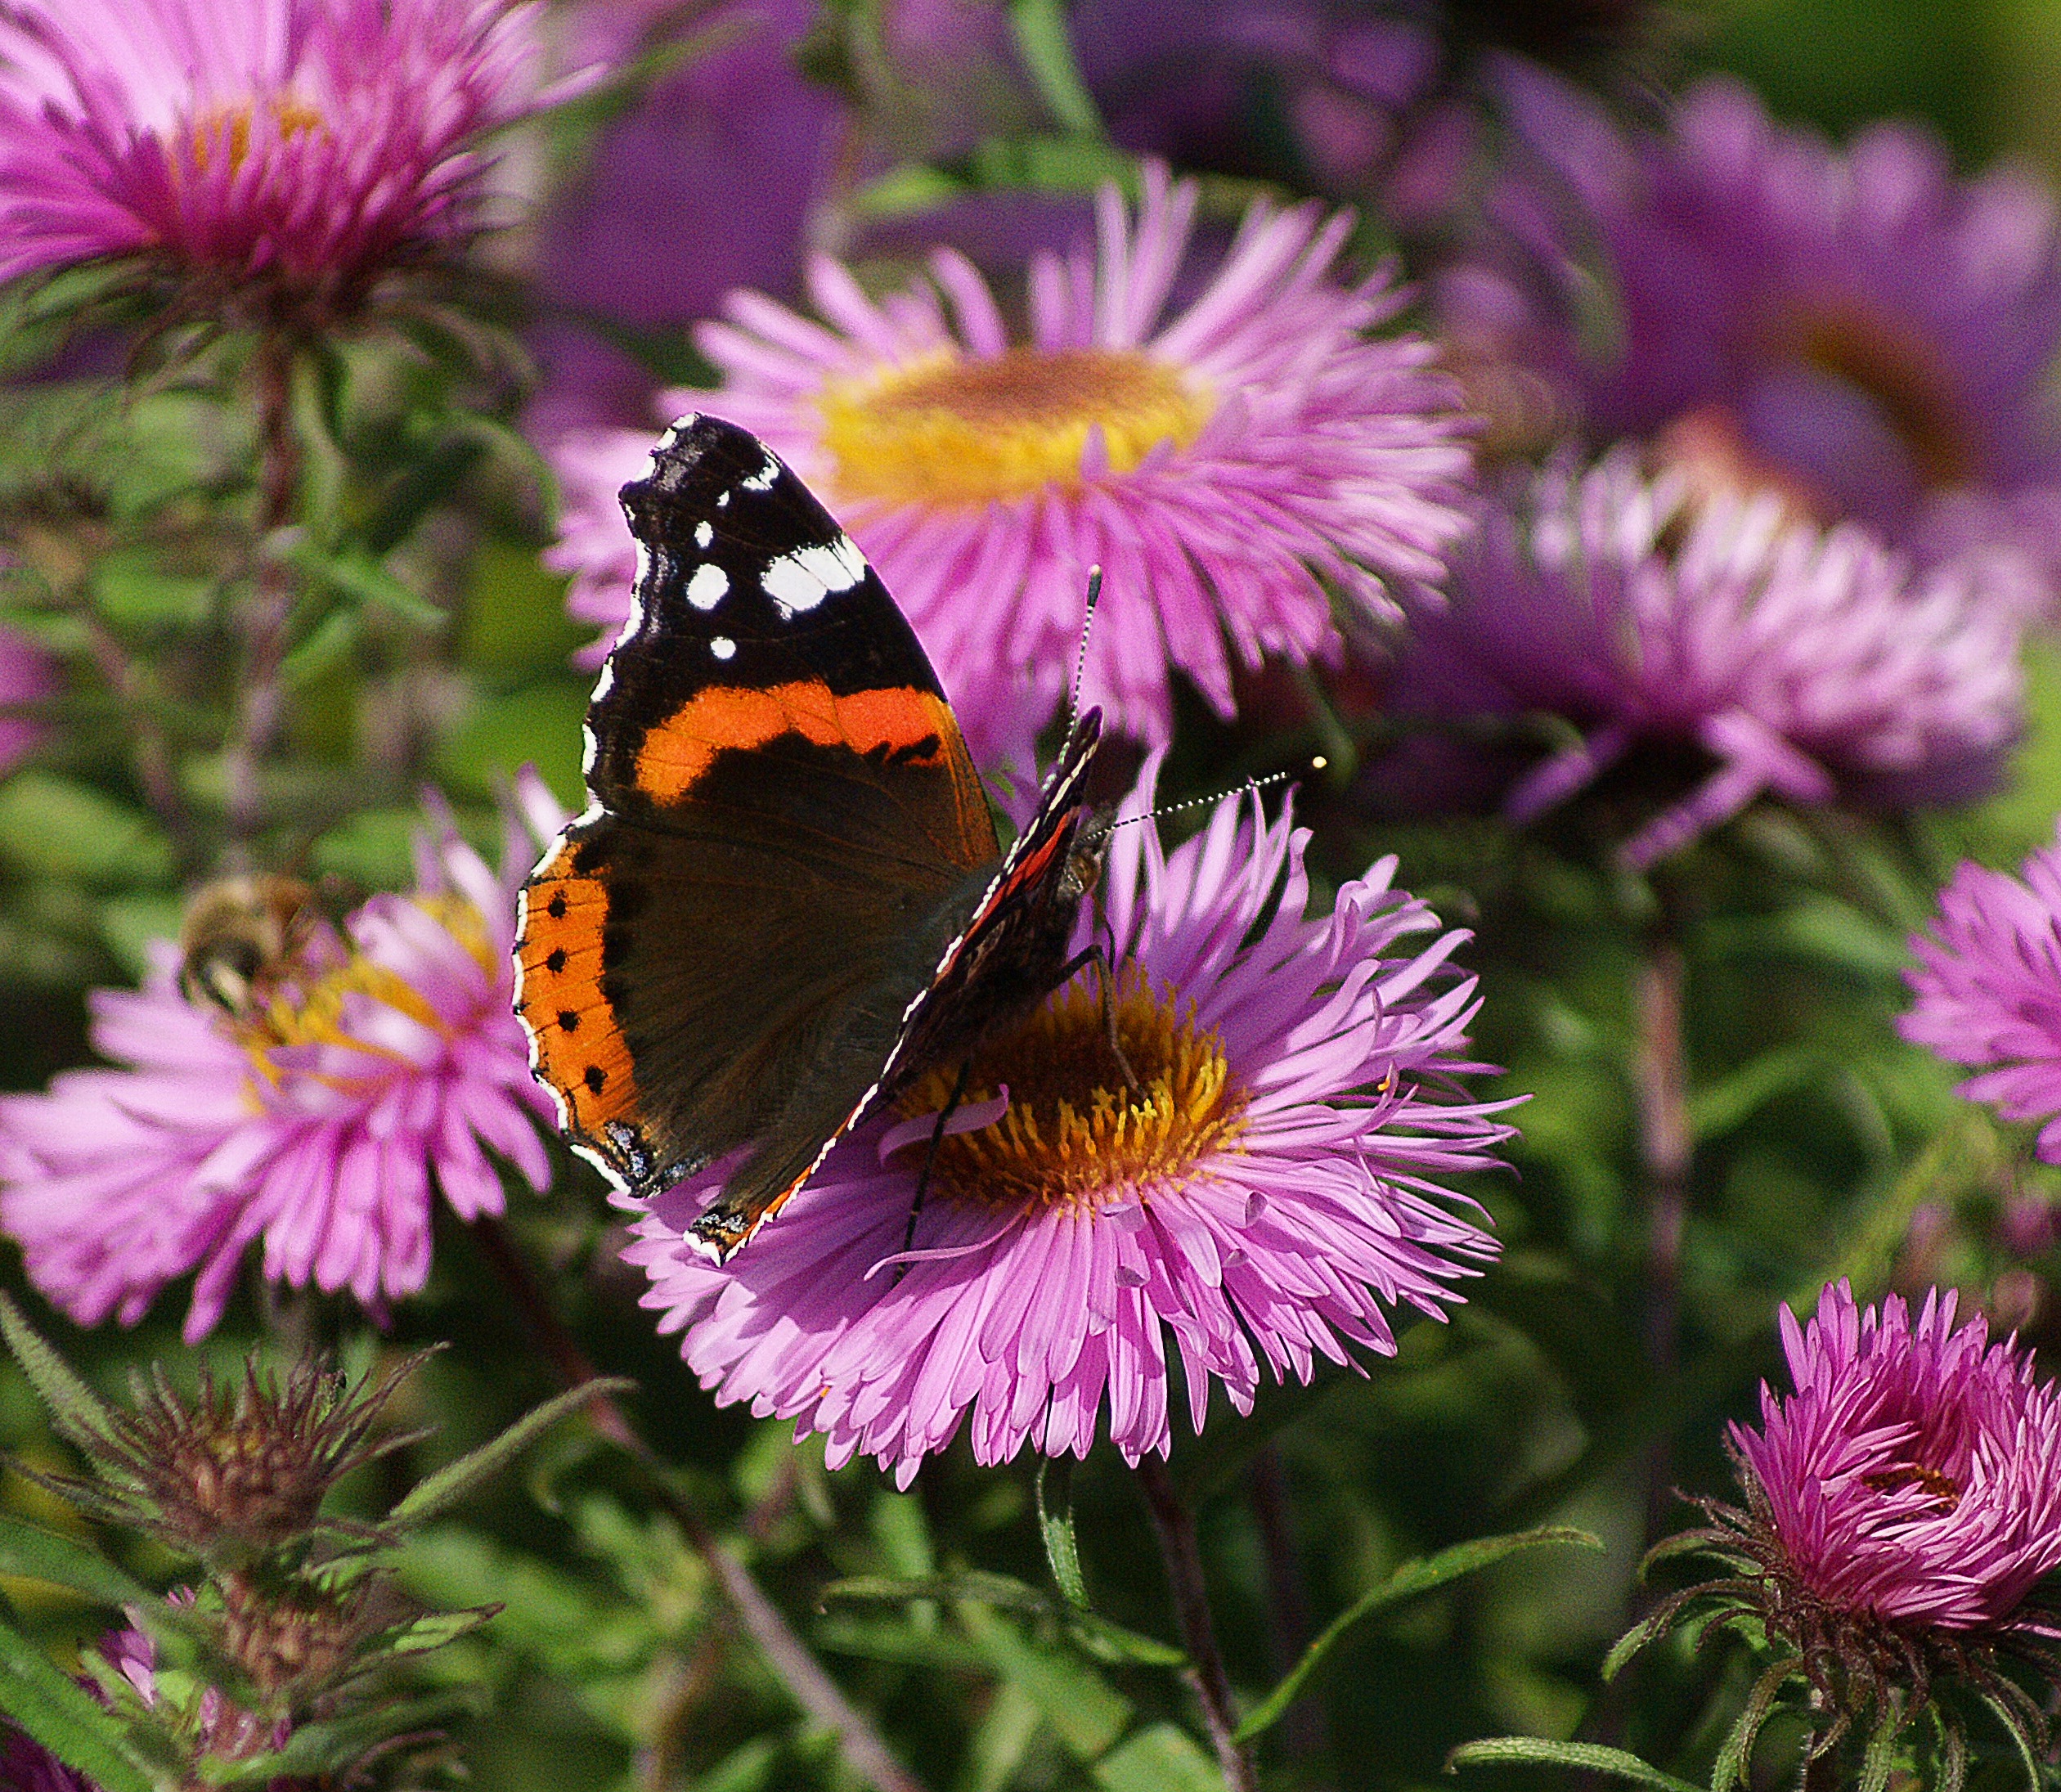
nature, blossom, plant, meadow, flower, petal, bloom, animal, pollen, insect, macro, botany, butterfly, flora, fauna, invertebrate, wildflower, flowers, close up, petals, aster, nectar, macro photography, flowering plant, daisy family, annual plant, land plant, moths and butterflies